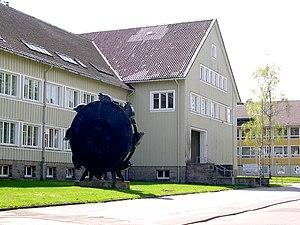
L’université de technologie de Clausthal, implantée depuis 1775 à Clausthal-Zellerfeld, en Basse-Saxe, est l'une des plus petites universités d'Allemagne. Dans les classements fédéraux elle se classe cependant régulièrement dans le groupe de tête pour les Sciences de l'ingénieur et les Sciences Naturelles. Au début de l'année 2011, une entreprise sur six du DAX avait dans son directoire au moins un ancien élève de Clausthal, et deux d'entre elles avaient même un ancien élève comme président.